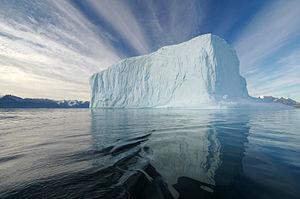
Le parc national du Nord-Est du Groenland est le plus grand parc national au monde et le seul au Groenland. La surface occupée sur quelque 972 000 km² dans le Nord-Est de l'île représente 44,85 % du territoire de cette dernière.